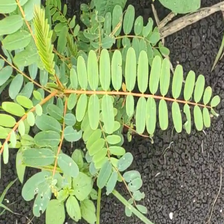
Weed species: Sicklepod_(Senna obtusifolia)